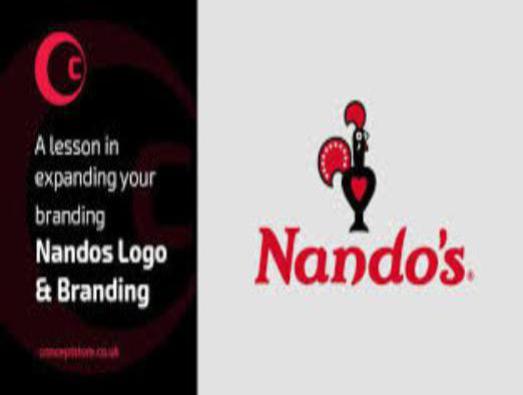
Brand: nandos
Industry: Food